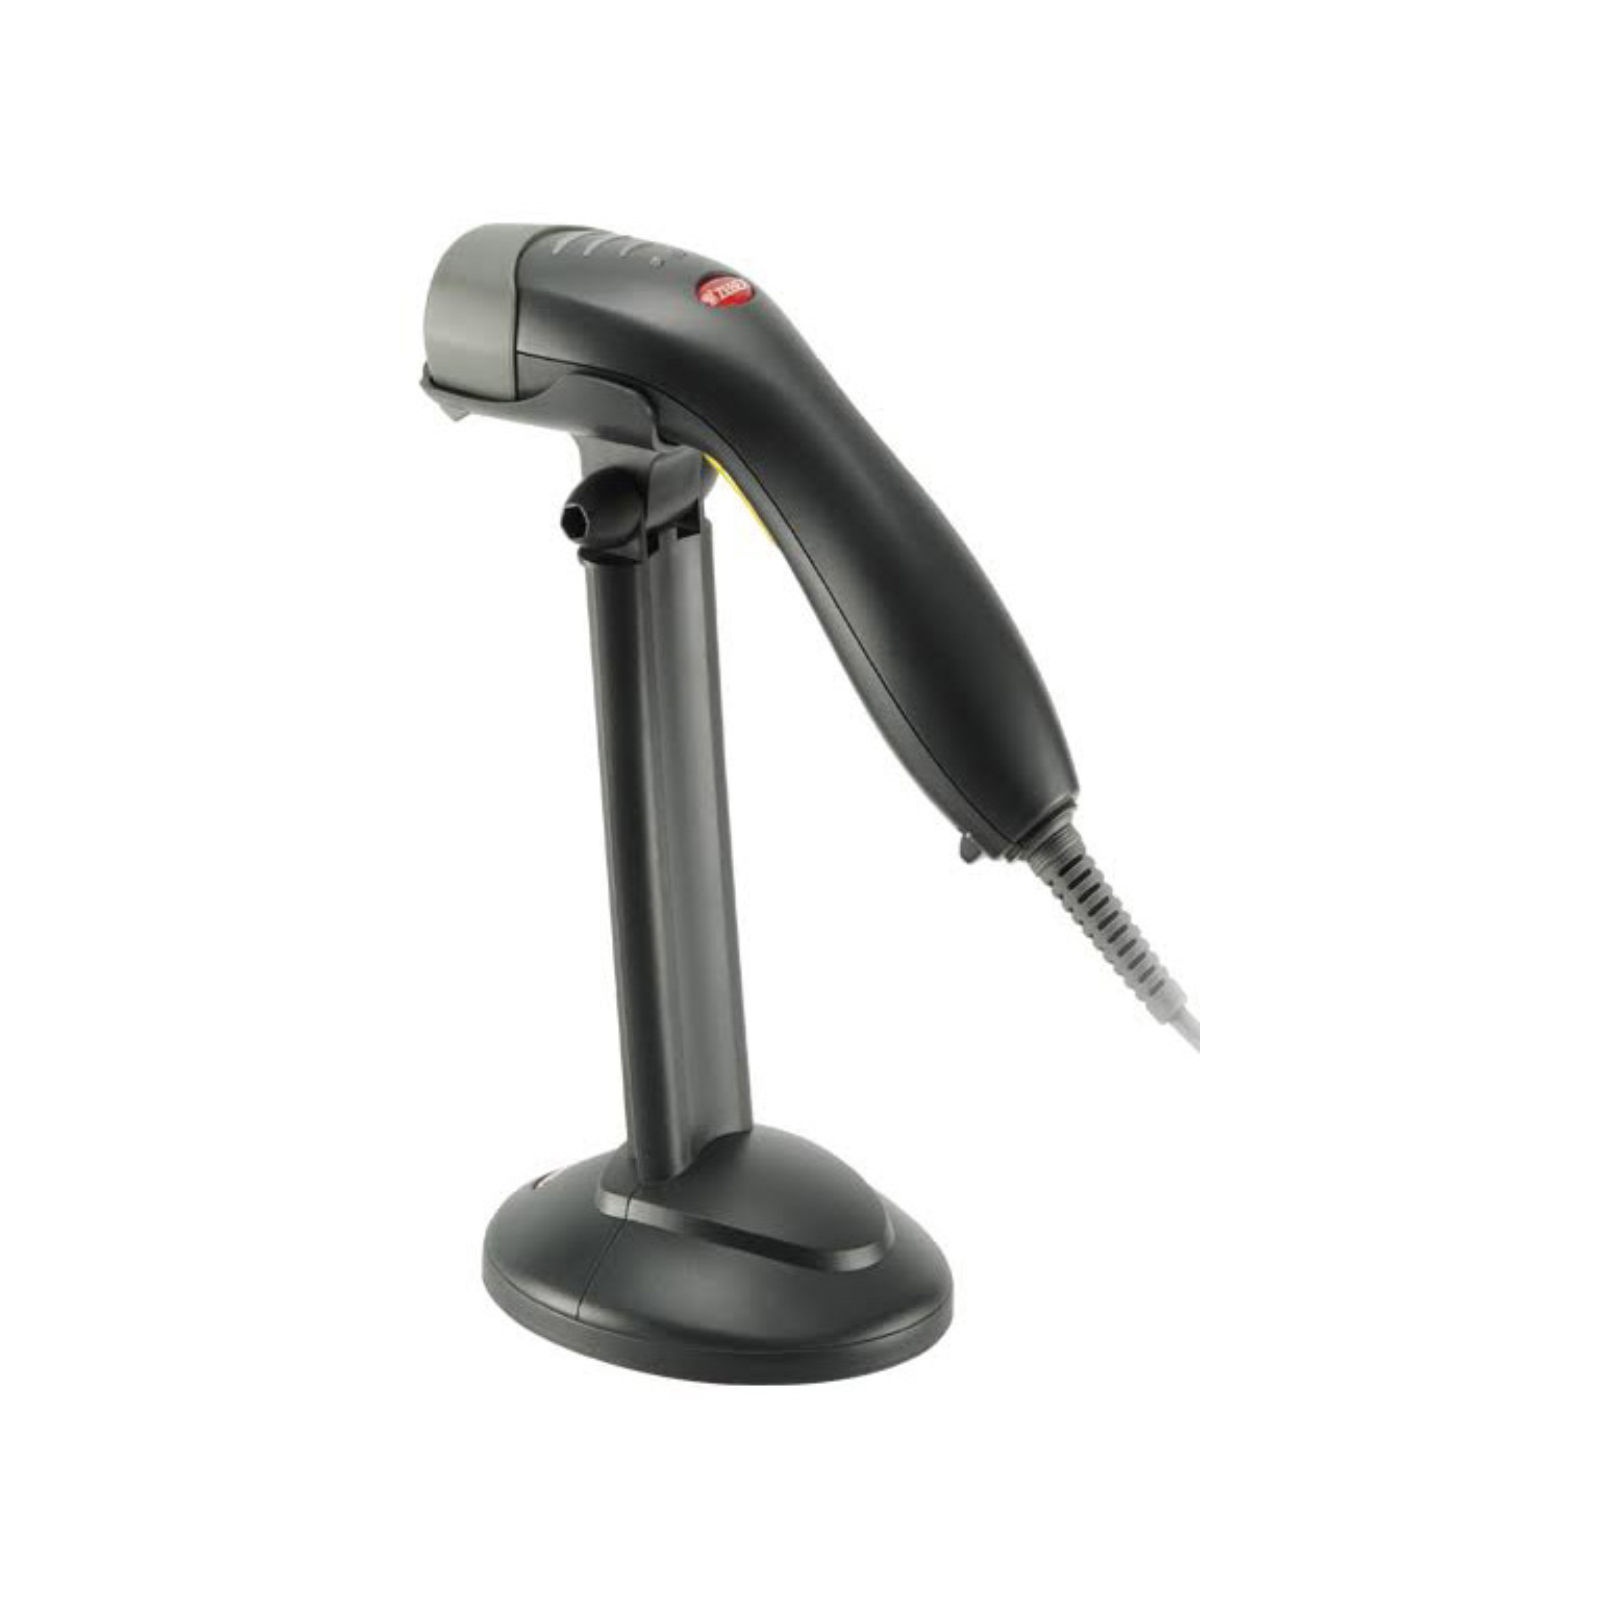
Zebex Z-3151 USB High-Speed Laser Barcode Scanner
ZEBEX HIGH SPEED HH LASER SCANNER BLK STAND - USB
Brand: Ohana Technologies
Category: Electronics > Electronics Accessories > Computer Components > Input Devices > Barcode Scanners